Answer in natural language. Considering the relative positions, is Doorway (marked A) to the left or right of Television (marked C)? Choose between the following options: left or right
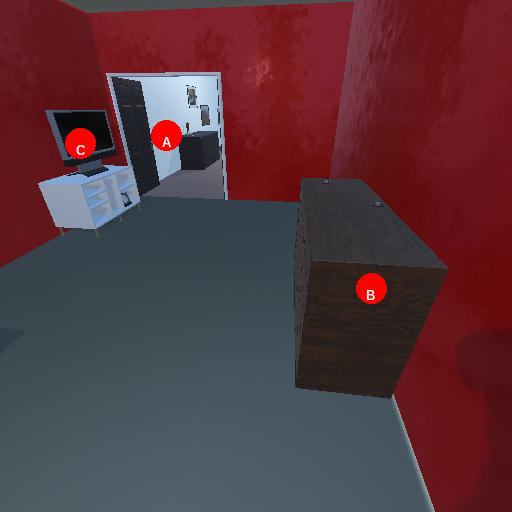
<answer>left</answer>